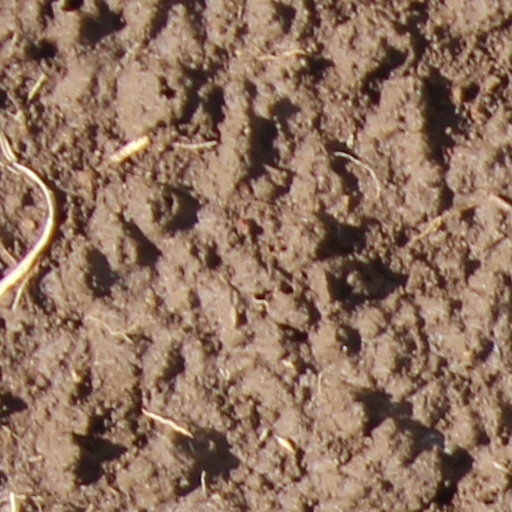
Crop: wheat